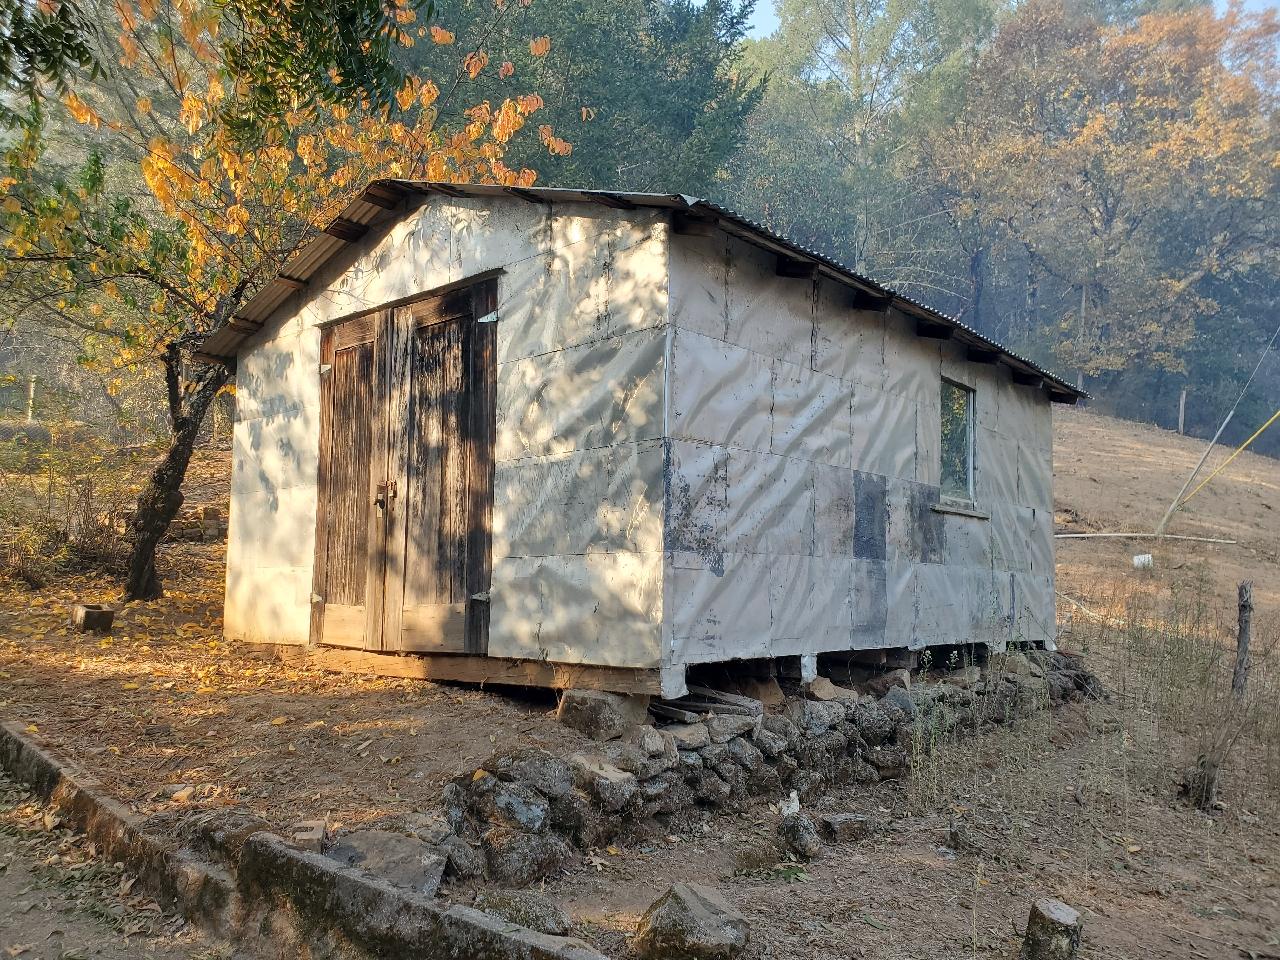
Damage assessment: no_damage